Mount Morgan Court House and Police Station

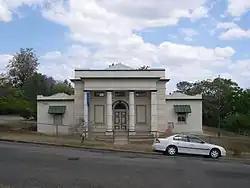
Mount Morgan Court House and Police Station, 2006

Mount Morgan Court House and Police Station is a heritage-listed courthouse and police station at 28 Hall Street, Mount Morgan, Rockhampton Region, Queensland, Australia. It was designed by Queensland Department of Public Works and built from 1898 to 1900 by John Macfarlane and Co. It was added to the Queensland Heritage Register on 21 October 1992.